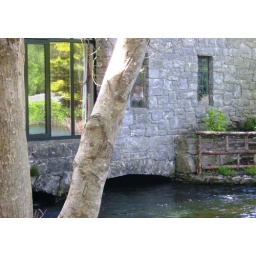
check out the water running under the house